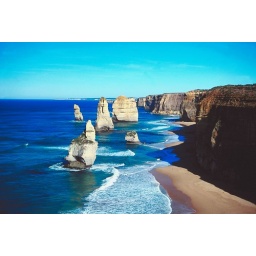
Great ocean road in Australia